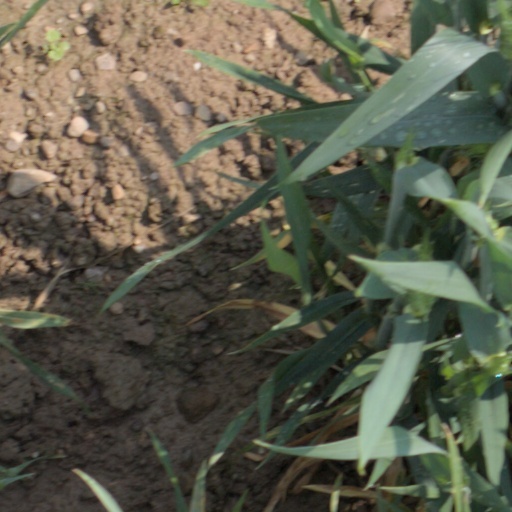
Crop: wheat